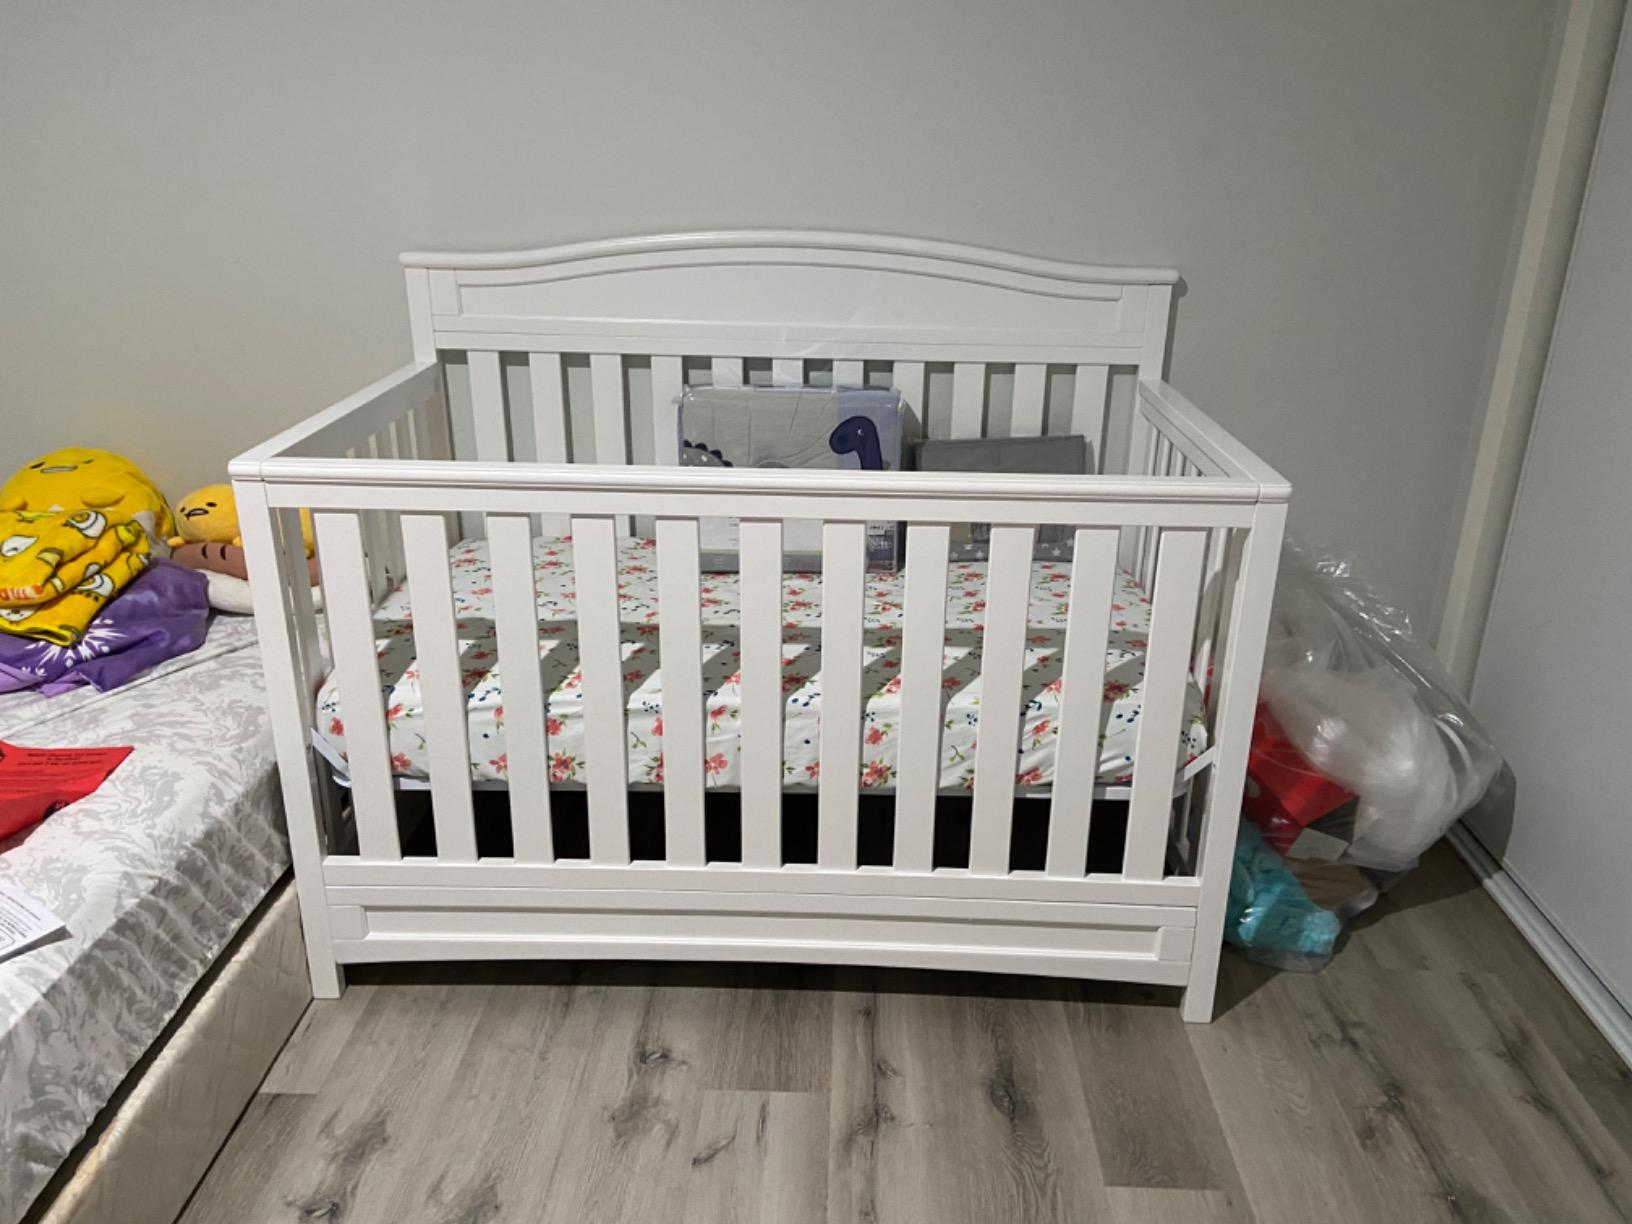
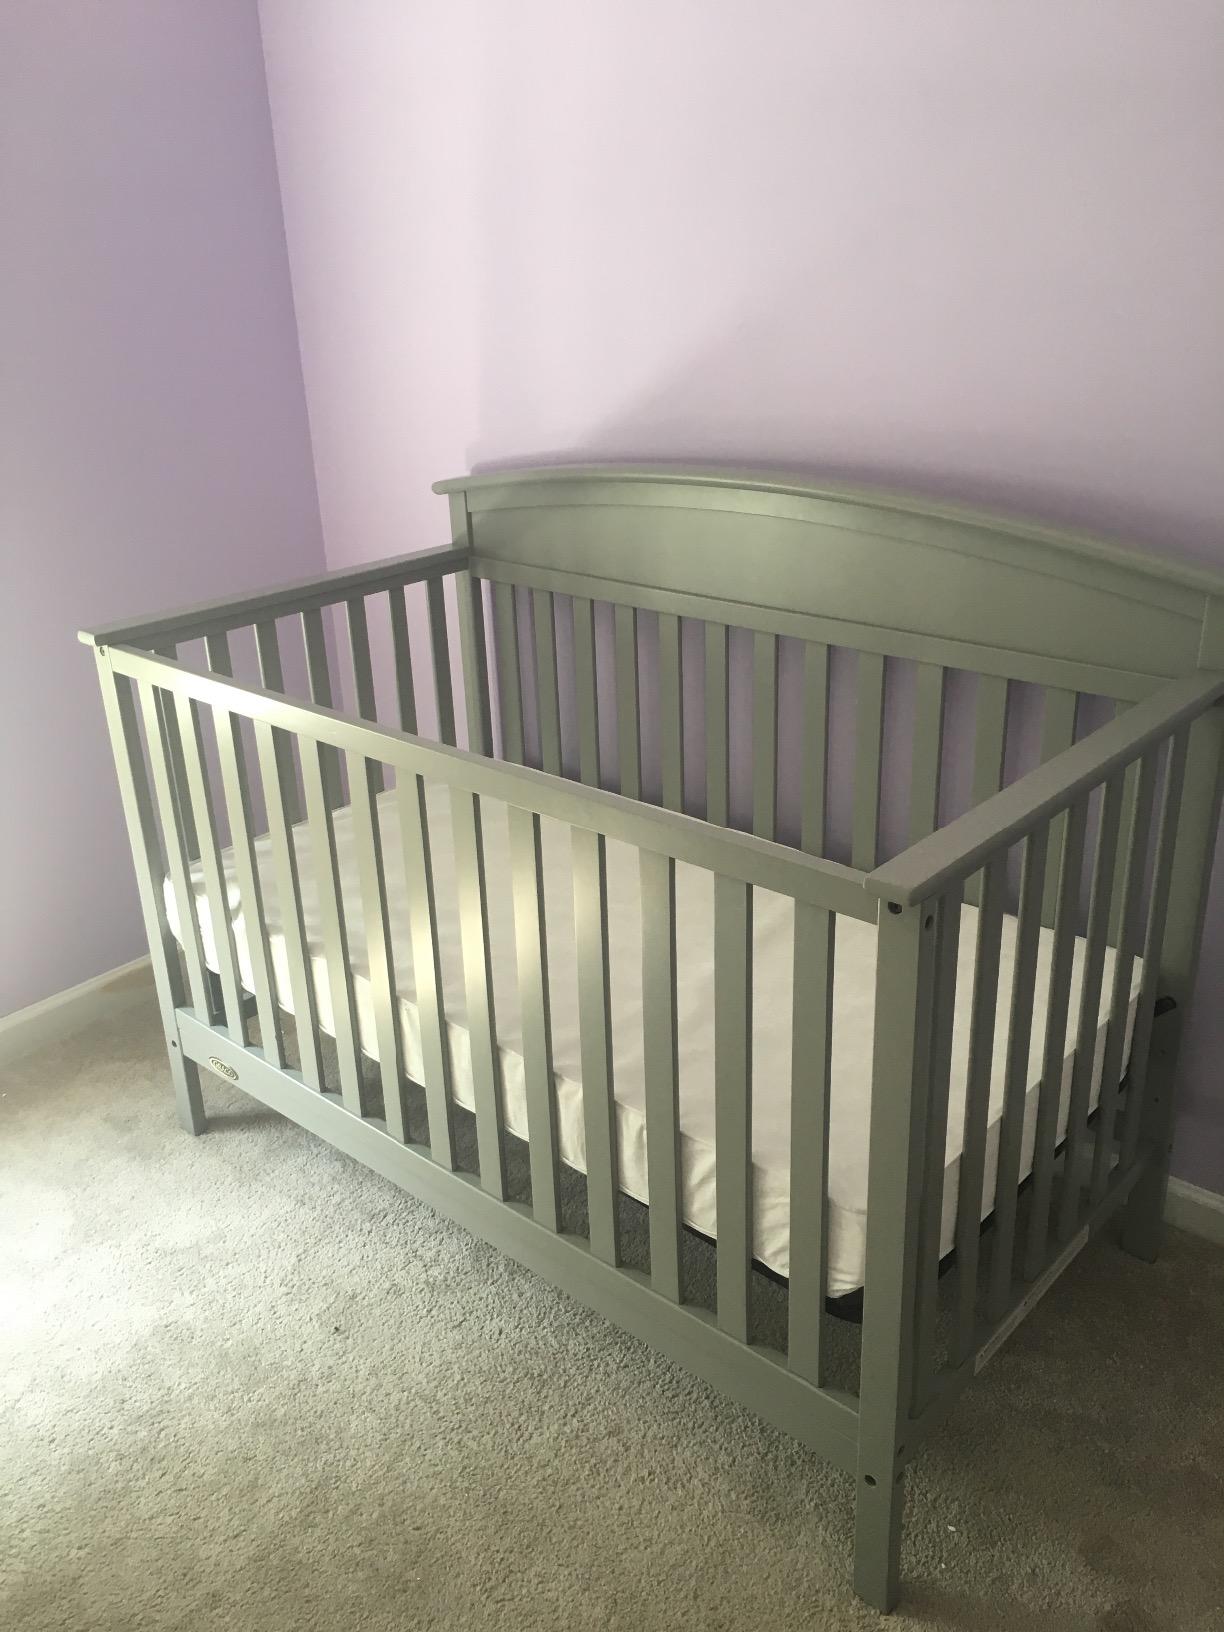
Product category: products_crib
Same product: no